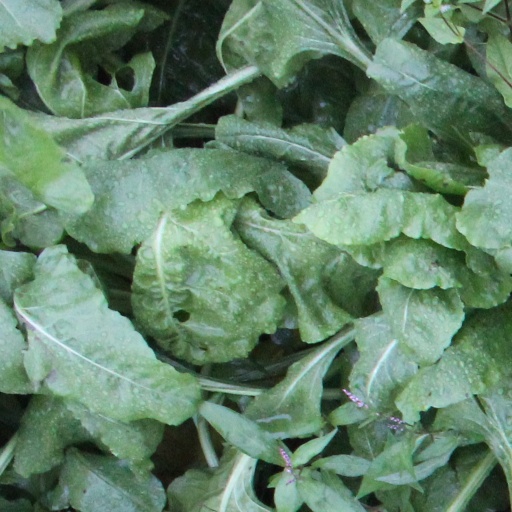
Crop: sugar beet